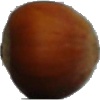
Label: Nut Forest 1